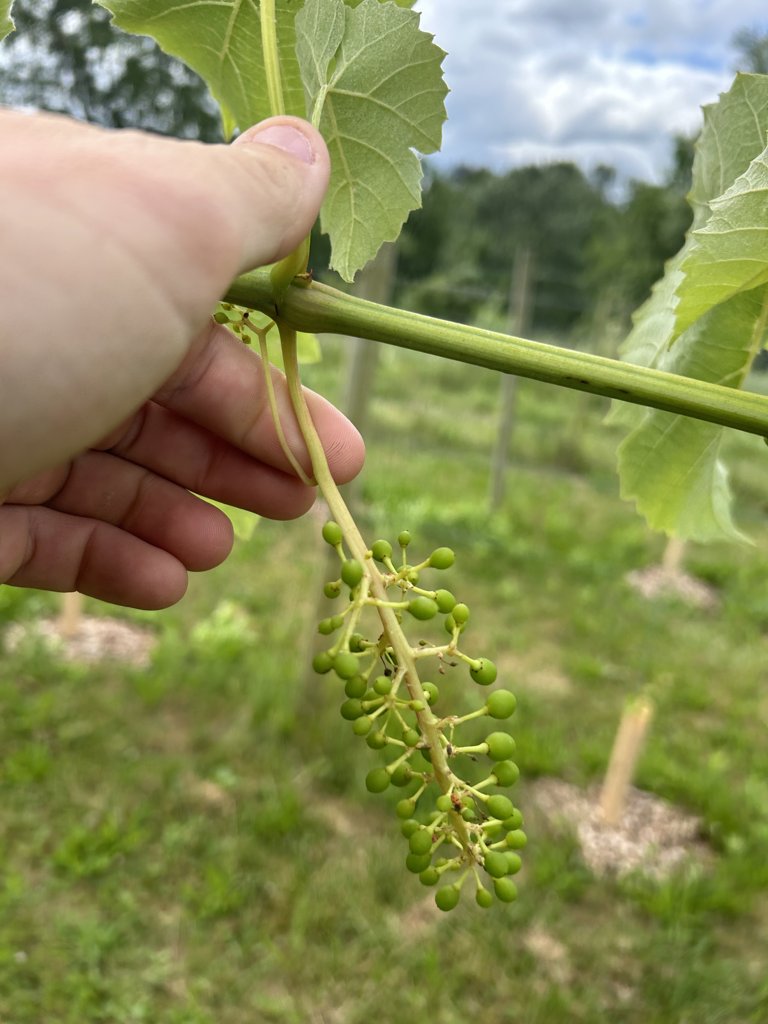
Berries visible: 54
Grape clusters: 1